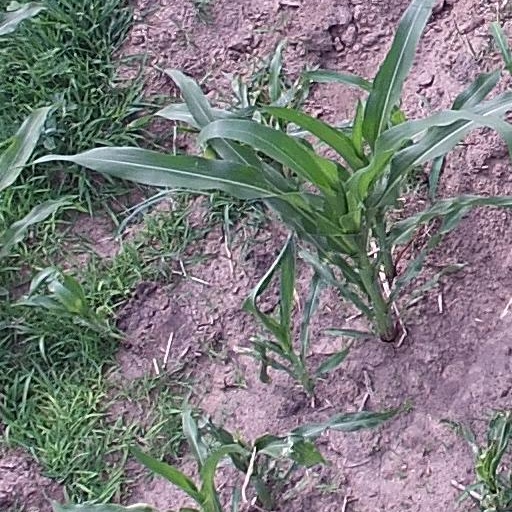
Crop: maize; corn